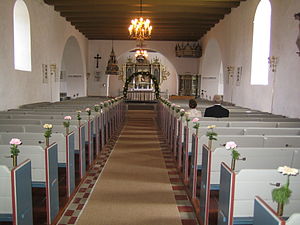
Aulum Kirke
Interiør i kirken
Den danske kirke, Aulum Kirke i Vesjylland, mellem Ringkøbing og Herning.
Aulum Kirke eller Avlum Kirke ligger i Viborg Stift.